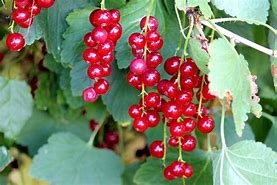
Label: redcurrant